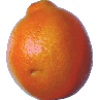
Label: tangelo